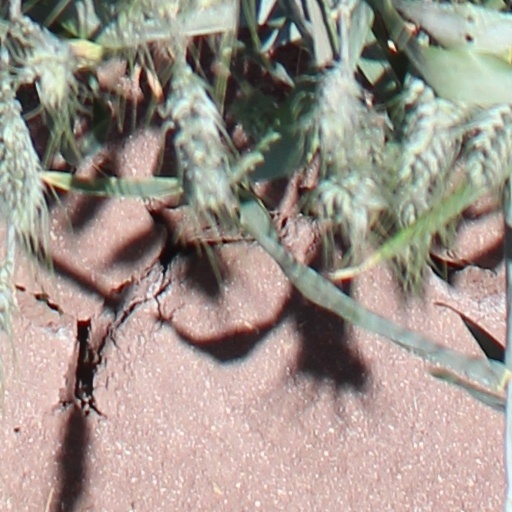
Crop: wheat